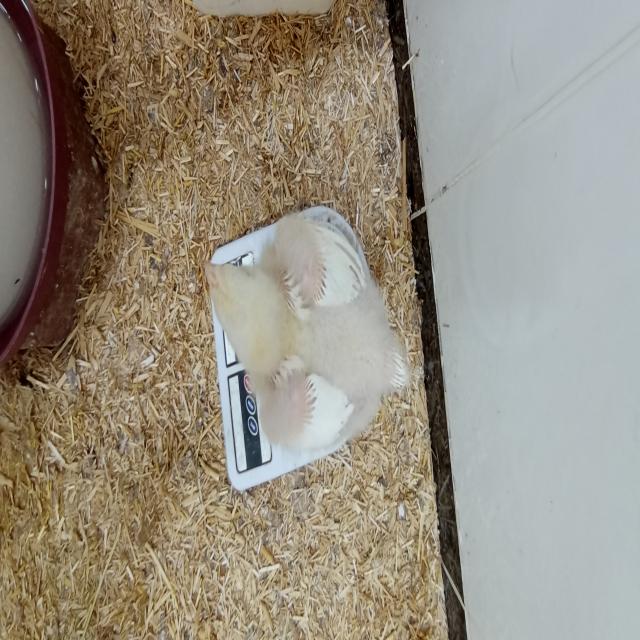
Weight: 592 g